Architecture of Brazil

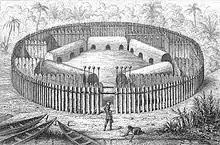
An 1854 depiction of an indigenous village ("taba") showing a group of ocas arranged in a circle surrounded by a wooden palisade

The diverse groups of Indigenous Brazilians developed architectural styles that varied by region and available materials. An important style of dwelling is the so-called oca. A wooden structure covered with straw or palm leaves, that was for collective use and had no internal divisions. Several ocas could be organized around a circular plaza. They could reach up to 30 m in length and 10 m in height.